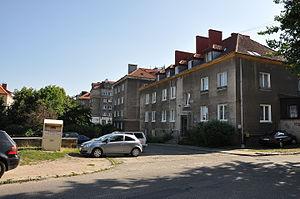
Rue Winnicka dans le quartier de Siedlce à Gdansk en Pologne